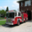
Label: truck